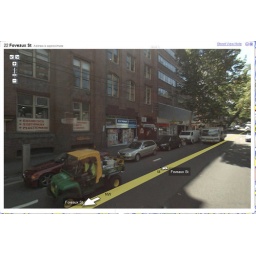
Streetview of Holler office (with strange gardening car in front of it)